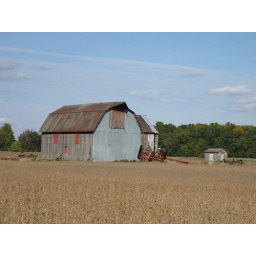
Old barn setting out in the field must have been a house there sometime. Branch County Michigan 2009